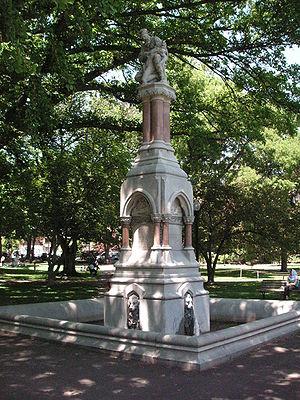
John Quincy Adams Ward est un sculpteur américain qui est notamment connu pour sa statue de George Washington située sur les marches du Federal Hall National Memorial à Wall Street, New York.